Blanchard Hall

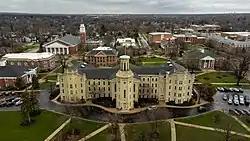

Blanchard Hall is a limestone building on the campus of Wheaton College in Wheaton, Illinois. It was built in five phases starting in 1853. The first phase was completed in 1858 and the last in 1927.